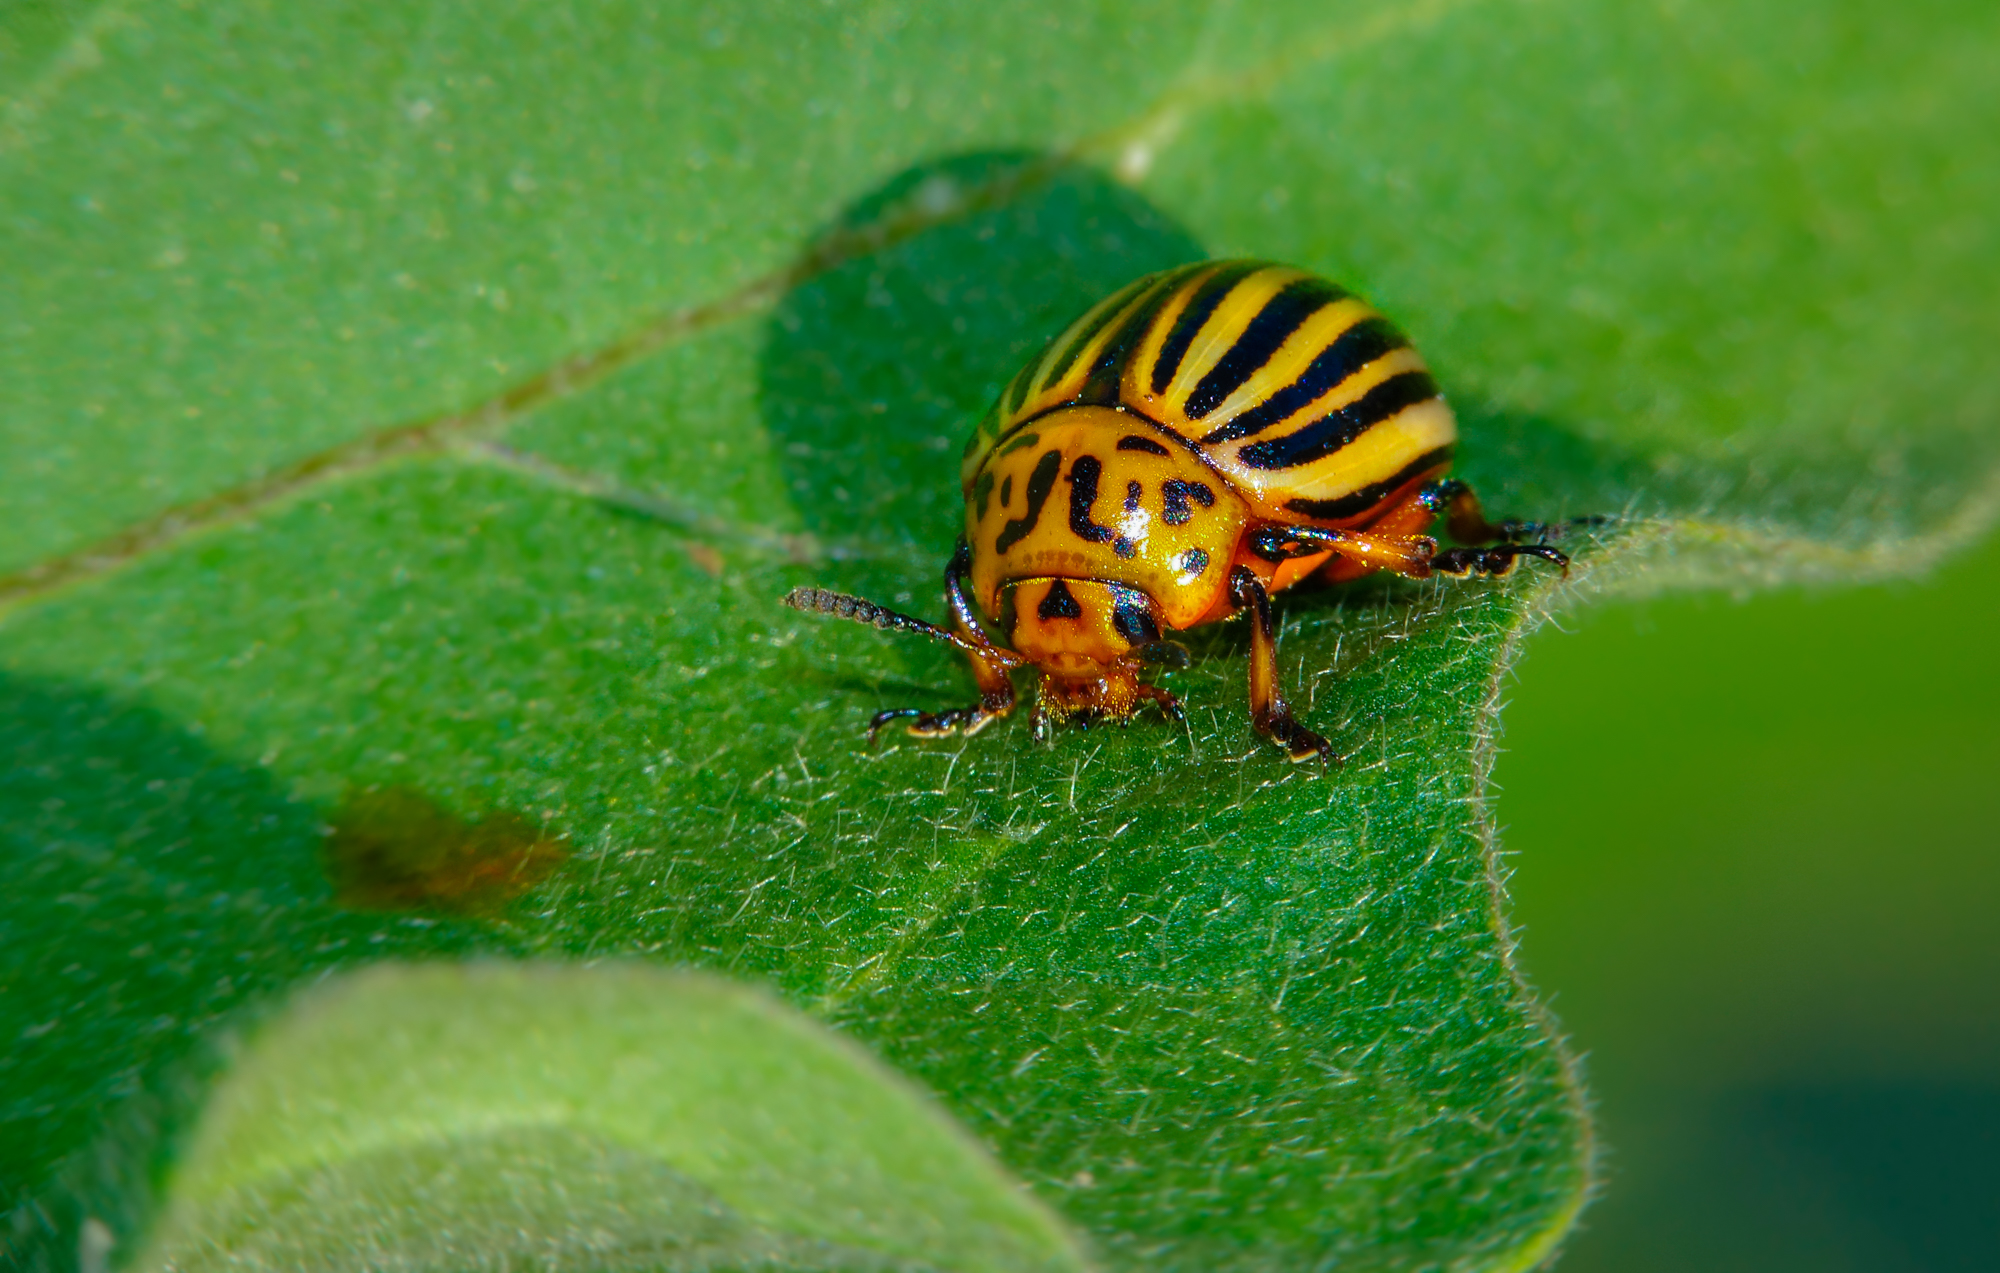
nature, photography, leaf, flower, green, insect, macro, fauna, ladybird, invertebrate, close up, animals, naturaleza, escarabajo, beetle, ggl1, gaby1, xovesphoto, sonydscrx10iii, sonyrx10iii, rx10iii, rx10m3, animales, hoyamacro, hoyapro1, macro photography, arthropod, leaf beetle